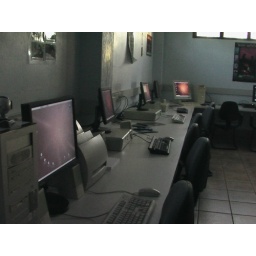
Ubuntu boxen in the Miwatj computer lab, one wall